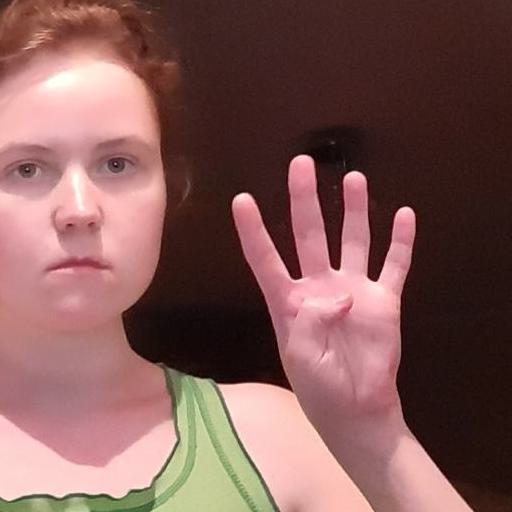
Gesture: four